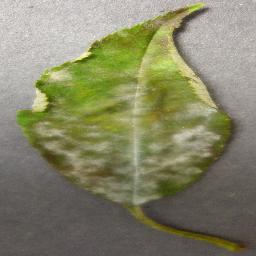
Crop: cherry
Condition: (including_sour)_powdery_mildew